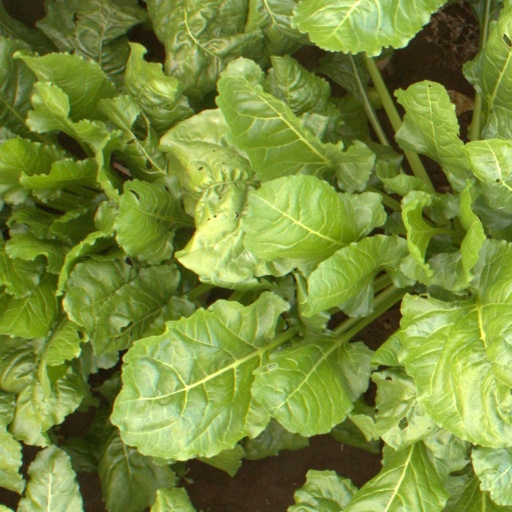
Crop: sugar beet